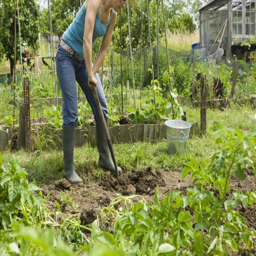
how to start a new garden --